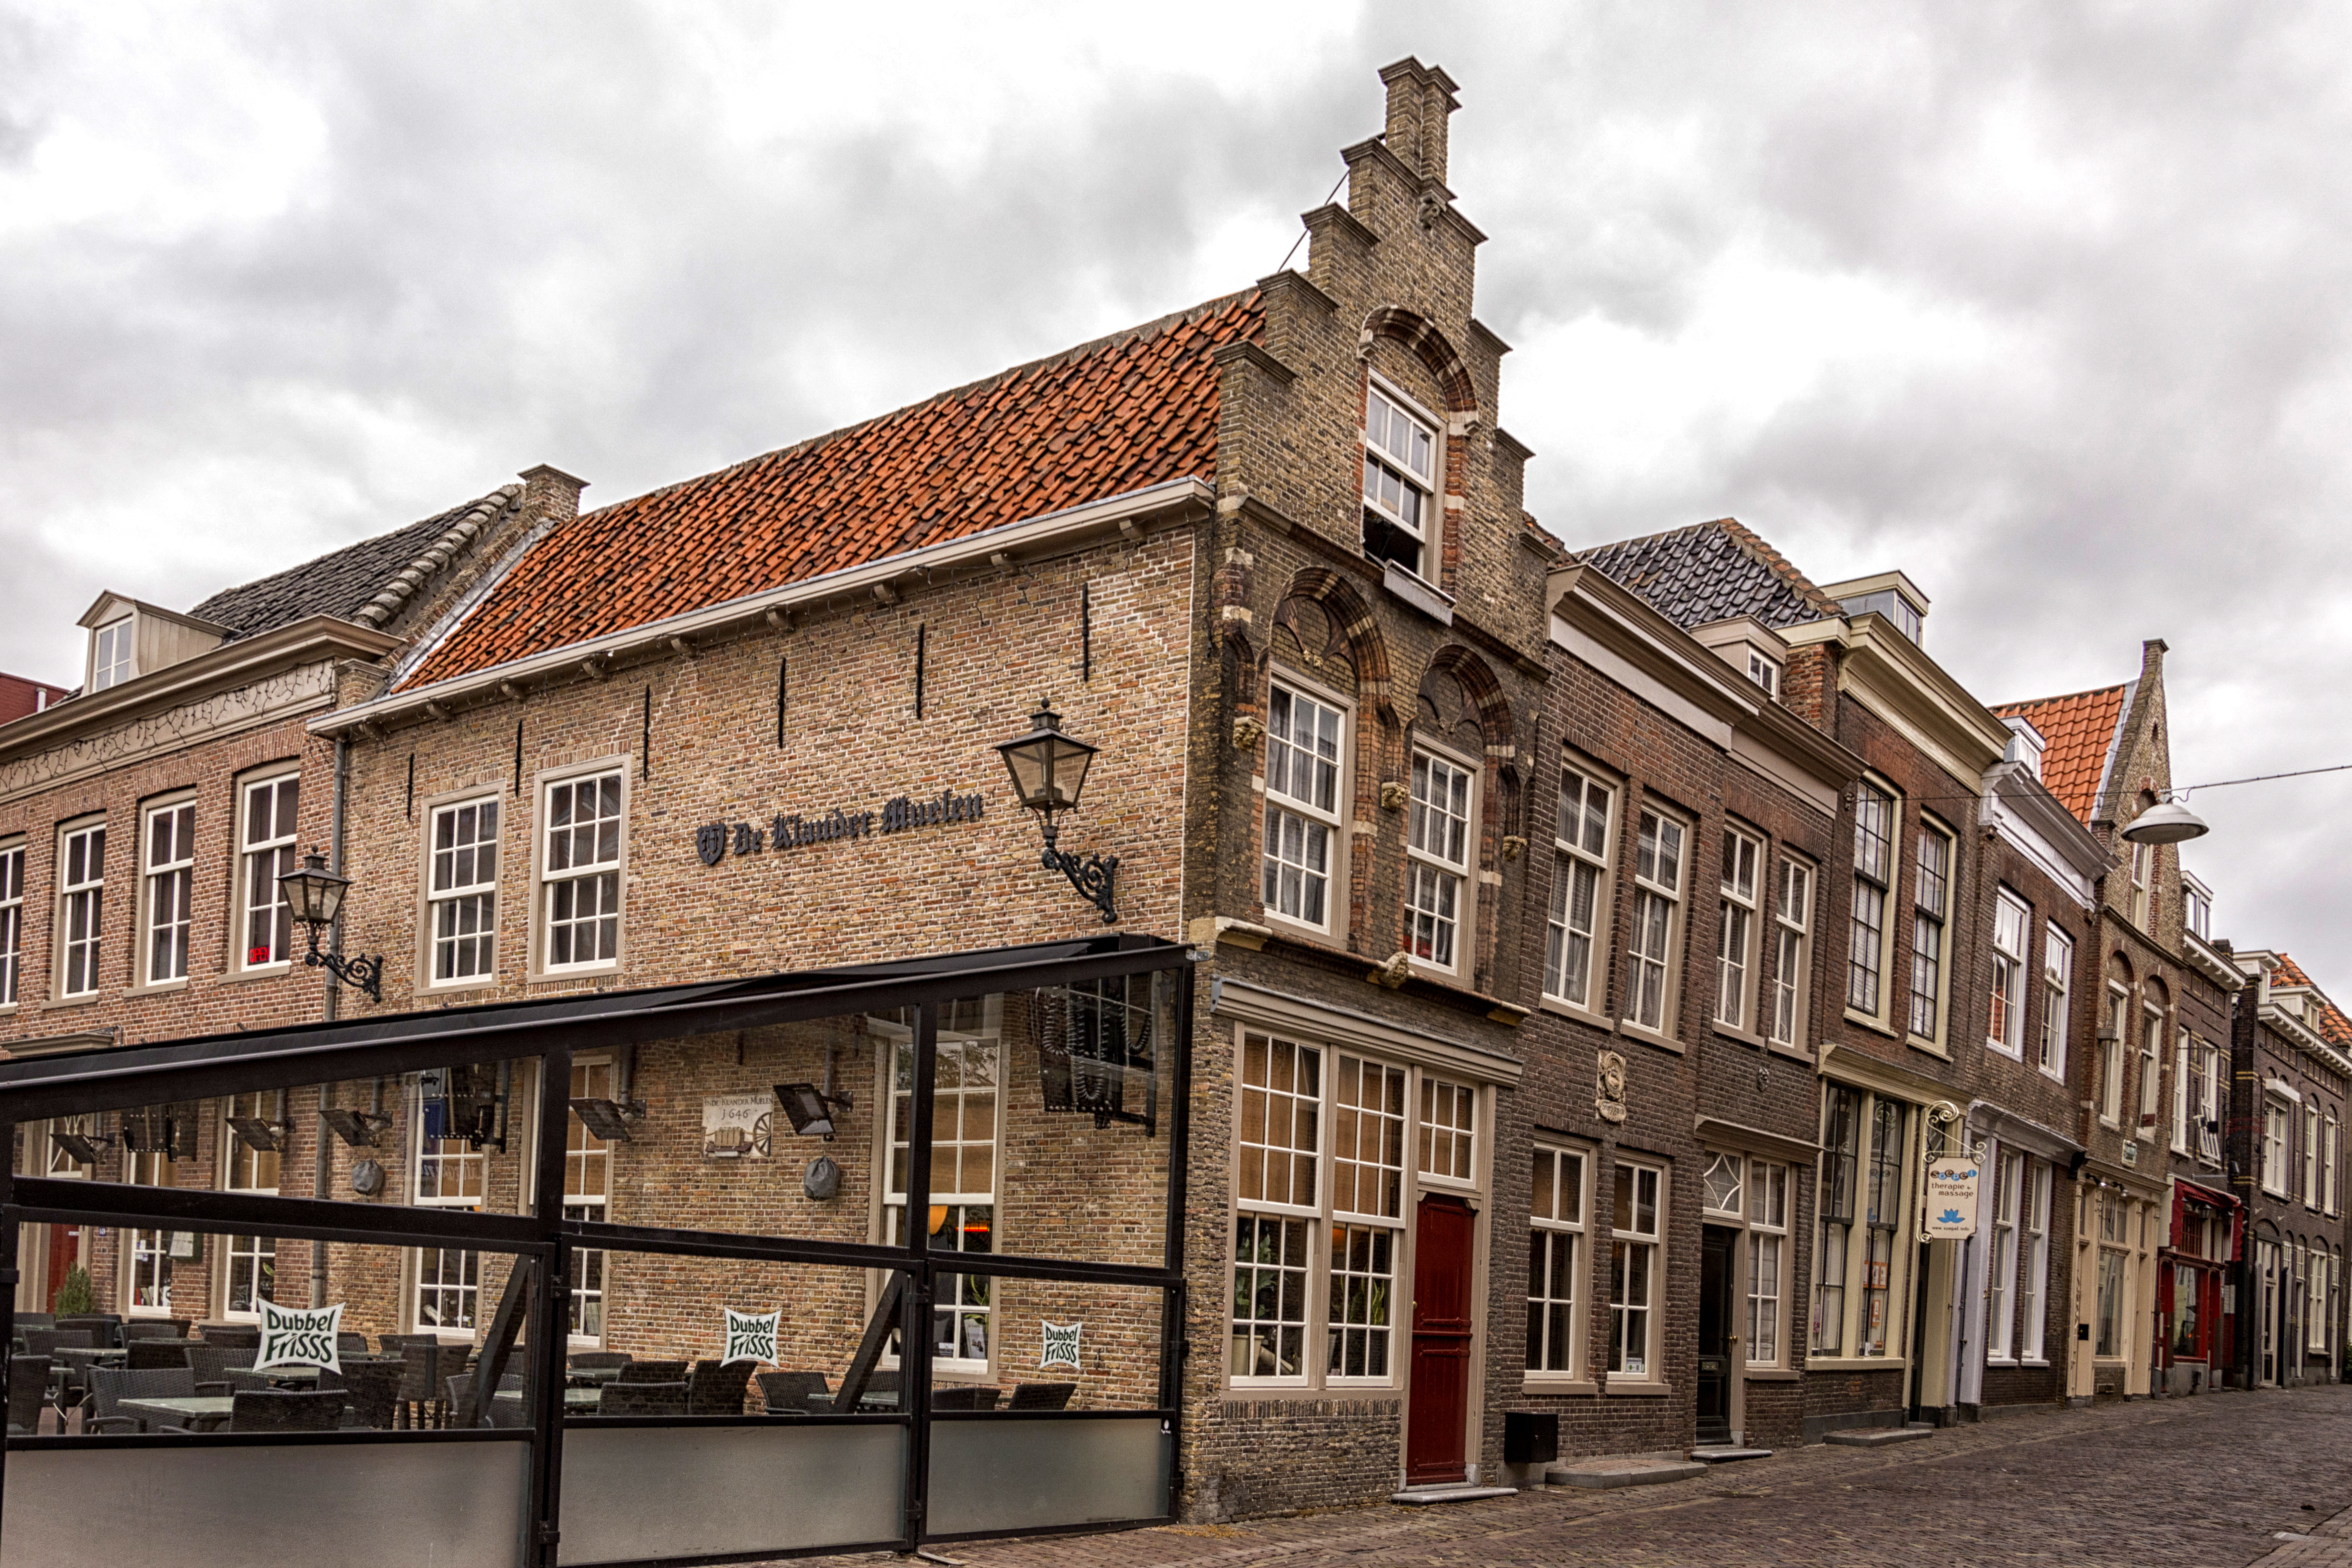
outdoor, architecture, photography, house, town, van, building, photo, cityscape, downtown, facade, nikon, historic, holland, nederland, netherlands, dutch, outdoorphotography, picture, photograph, fotos, foto, fotografie, history, estate, urbanphotography, geheugen, paulvandevelde, pdvandevelde, padagudaloma, dordrecht, stadsfotografie, nederlandinfotos, historisch, urbanfotografie, stadswandeling, architectuur, pvdvfotografie, pdvandeveldedordrecht, diep, rondjedordt, dedordtevaer, dutchphotography, nederlandsefotografie, dutchphotogaraphy, totallydutch, fotografienederland, hollandsefotografie, fotografieholland, dordtmonumenteel, fotosdordrecht, fotosvandordrecht, erfgoedcentrumdiep, openmonumentendag, neighbourhood, urban area, residential area, human settlement